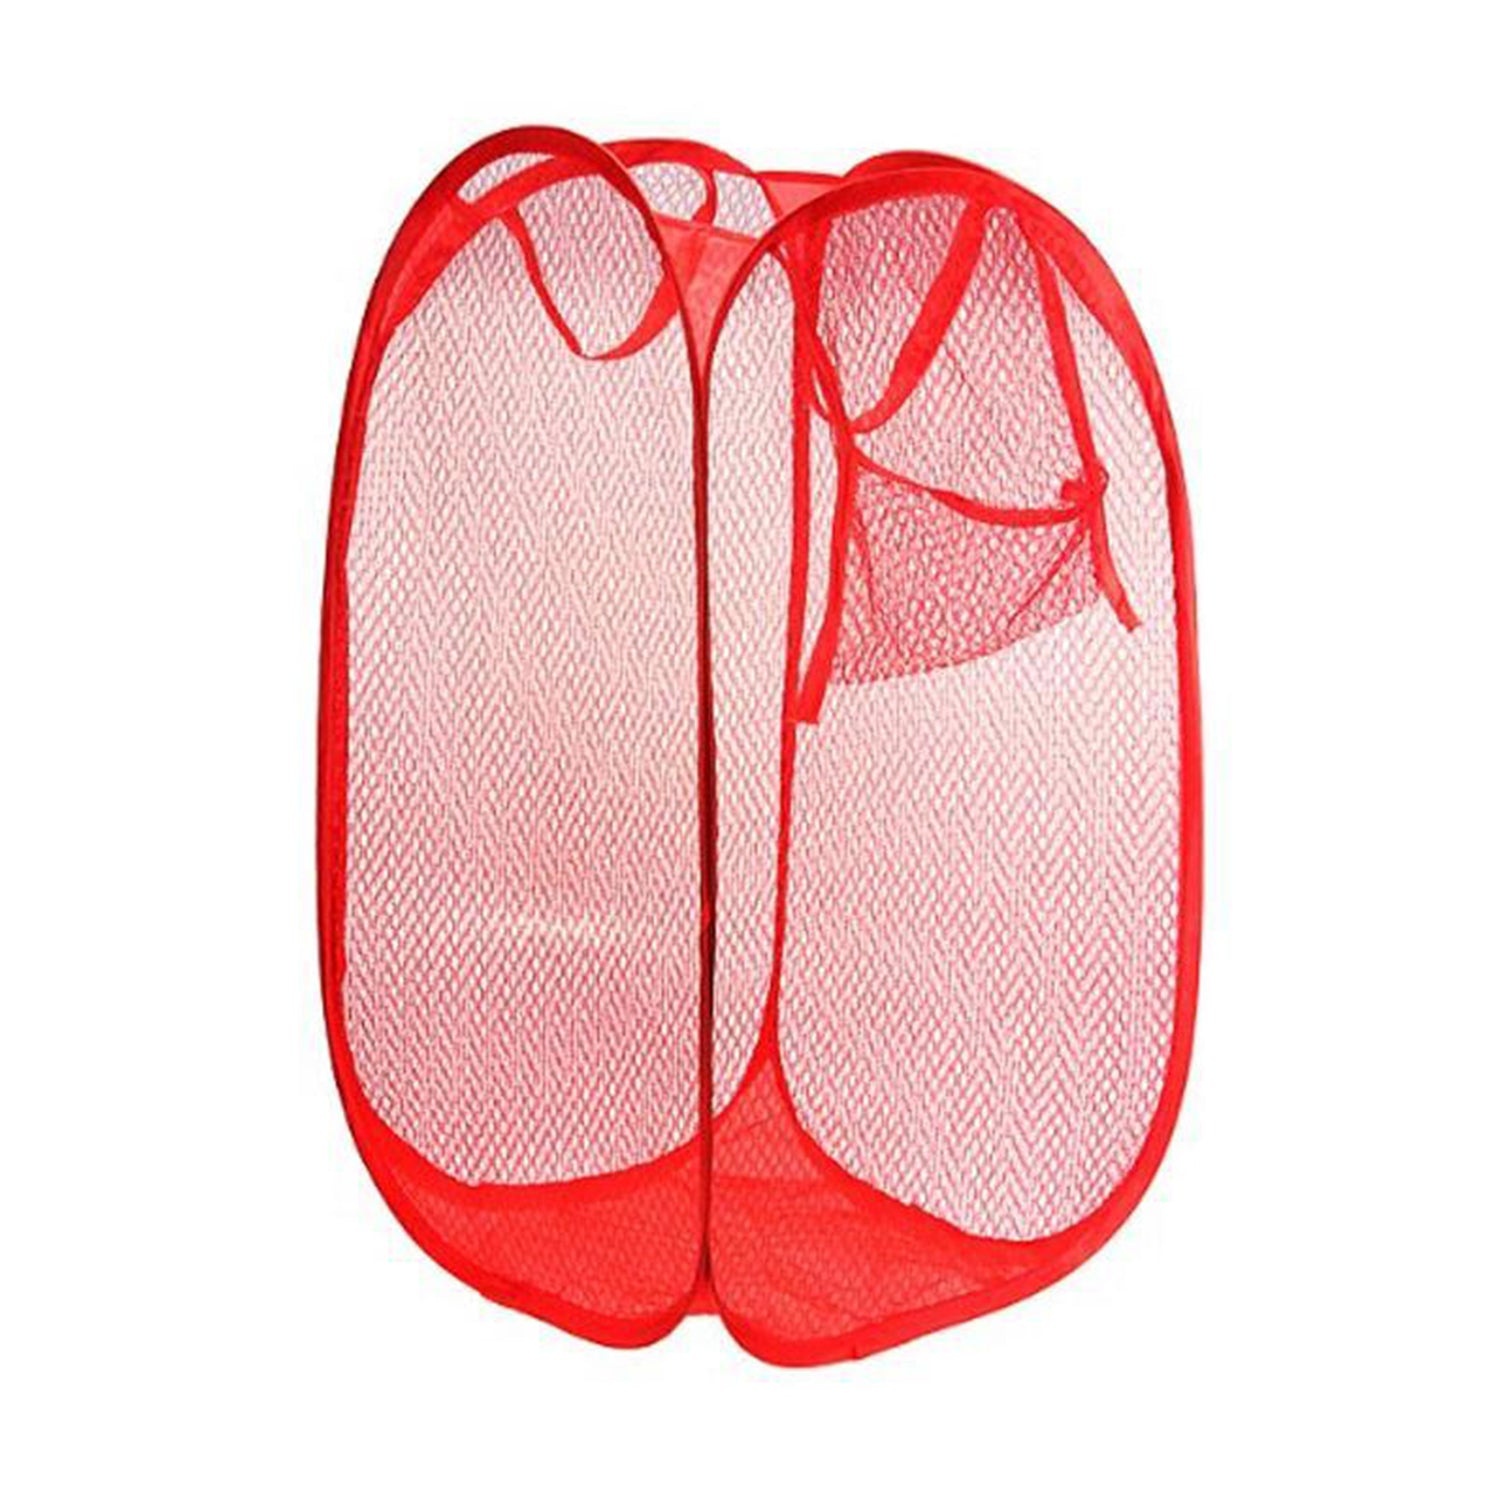
Laundry Hamper Mesh Fabric For Ventilation Foldable Storage  Up Clothes Basket
Laundry Hamper Mesh Fabric For Ventilation Foldable Storage Up Clothes Basket Keep your home clean Make doing the laundry fun again with laundry essentials! We have a variety of laundry products to help make doing laundry a breeze. Our hampers, delicate & laundry bags are crafted from a fine-weave, breathable mesh that allows for maximum ventilation to minimize odors from damp or wet laundry. Make your laundry so easy! Large capacity and sturdy Easy to carry and stand Portable side pocket Durable beatable material Product details Nylon mesh cloth: Convenient cleaning and ventilation The handle design: Easy to lift, easy to move Large capacity: Bigger interior space, receive more goods Walk line neatly: Exquisite workmanship, firm and durable Product Features East to carry and Stand: 8*8 inches when closed, Easy to up and carry whenever you are at home or travel, Special blank design and durable handles, which is very easy to carry to anyplace, durable and not easily deformed Portable Side Pocket : Side pockets can hold more items such as shoes, books, dryer balls, detergent and socks, very convenience to store and take away Durable Breathable Material : This navy blue laundry hamper is made of premium high quality mesh material that allows the air to circulate freely, keeps your clothes fresh and reduce moisture and odor Easy to fold up for convenient storage . Twist into a small round circle size, with a band to hold it in place. Perfect foldable mesh laundry hamper for college dorm, small apartment, travelling, camping or anywhere space is limited. Convenient Storage Container: Each laundry sorter bag has an over the shoulder strap for easy carrying and a top cover that can be zippered shut for use as a portable storage container. Our multipurpose, versatile storage bag is perfect for use as a laundry basket but also for kitchen, bathroom, closet and garage organization, as well as children's toys and sporting goods storage,
Category: Home & Garden > Household Supplies > Laundry Supplies > Laundry Baskets